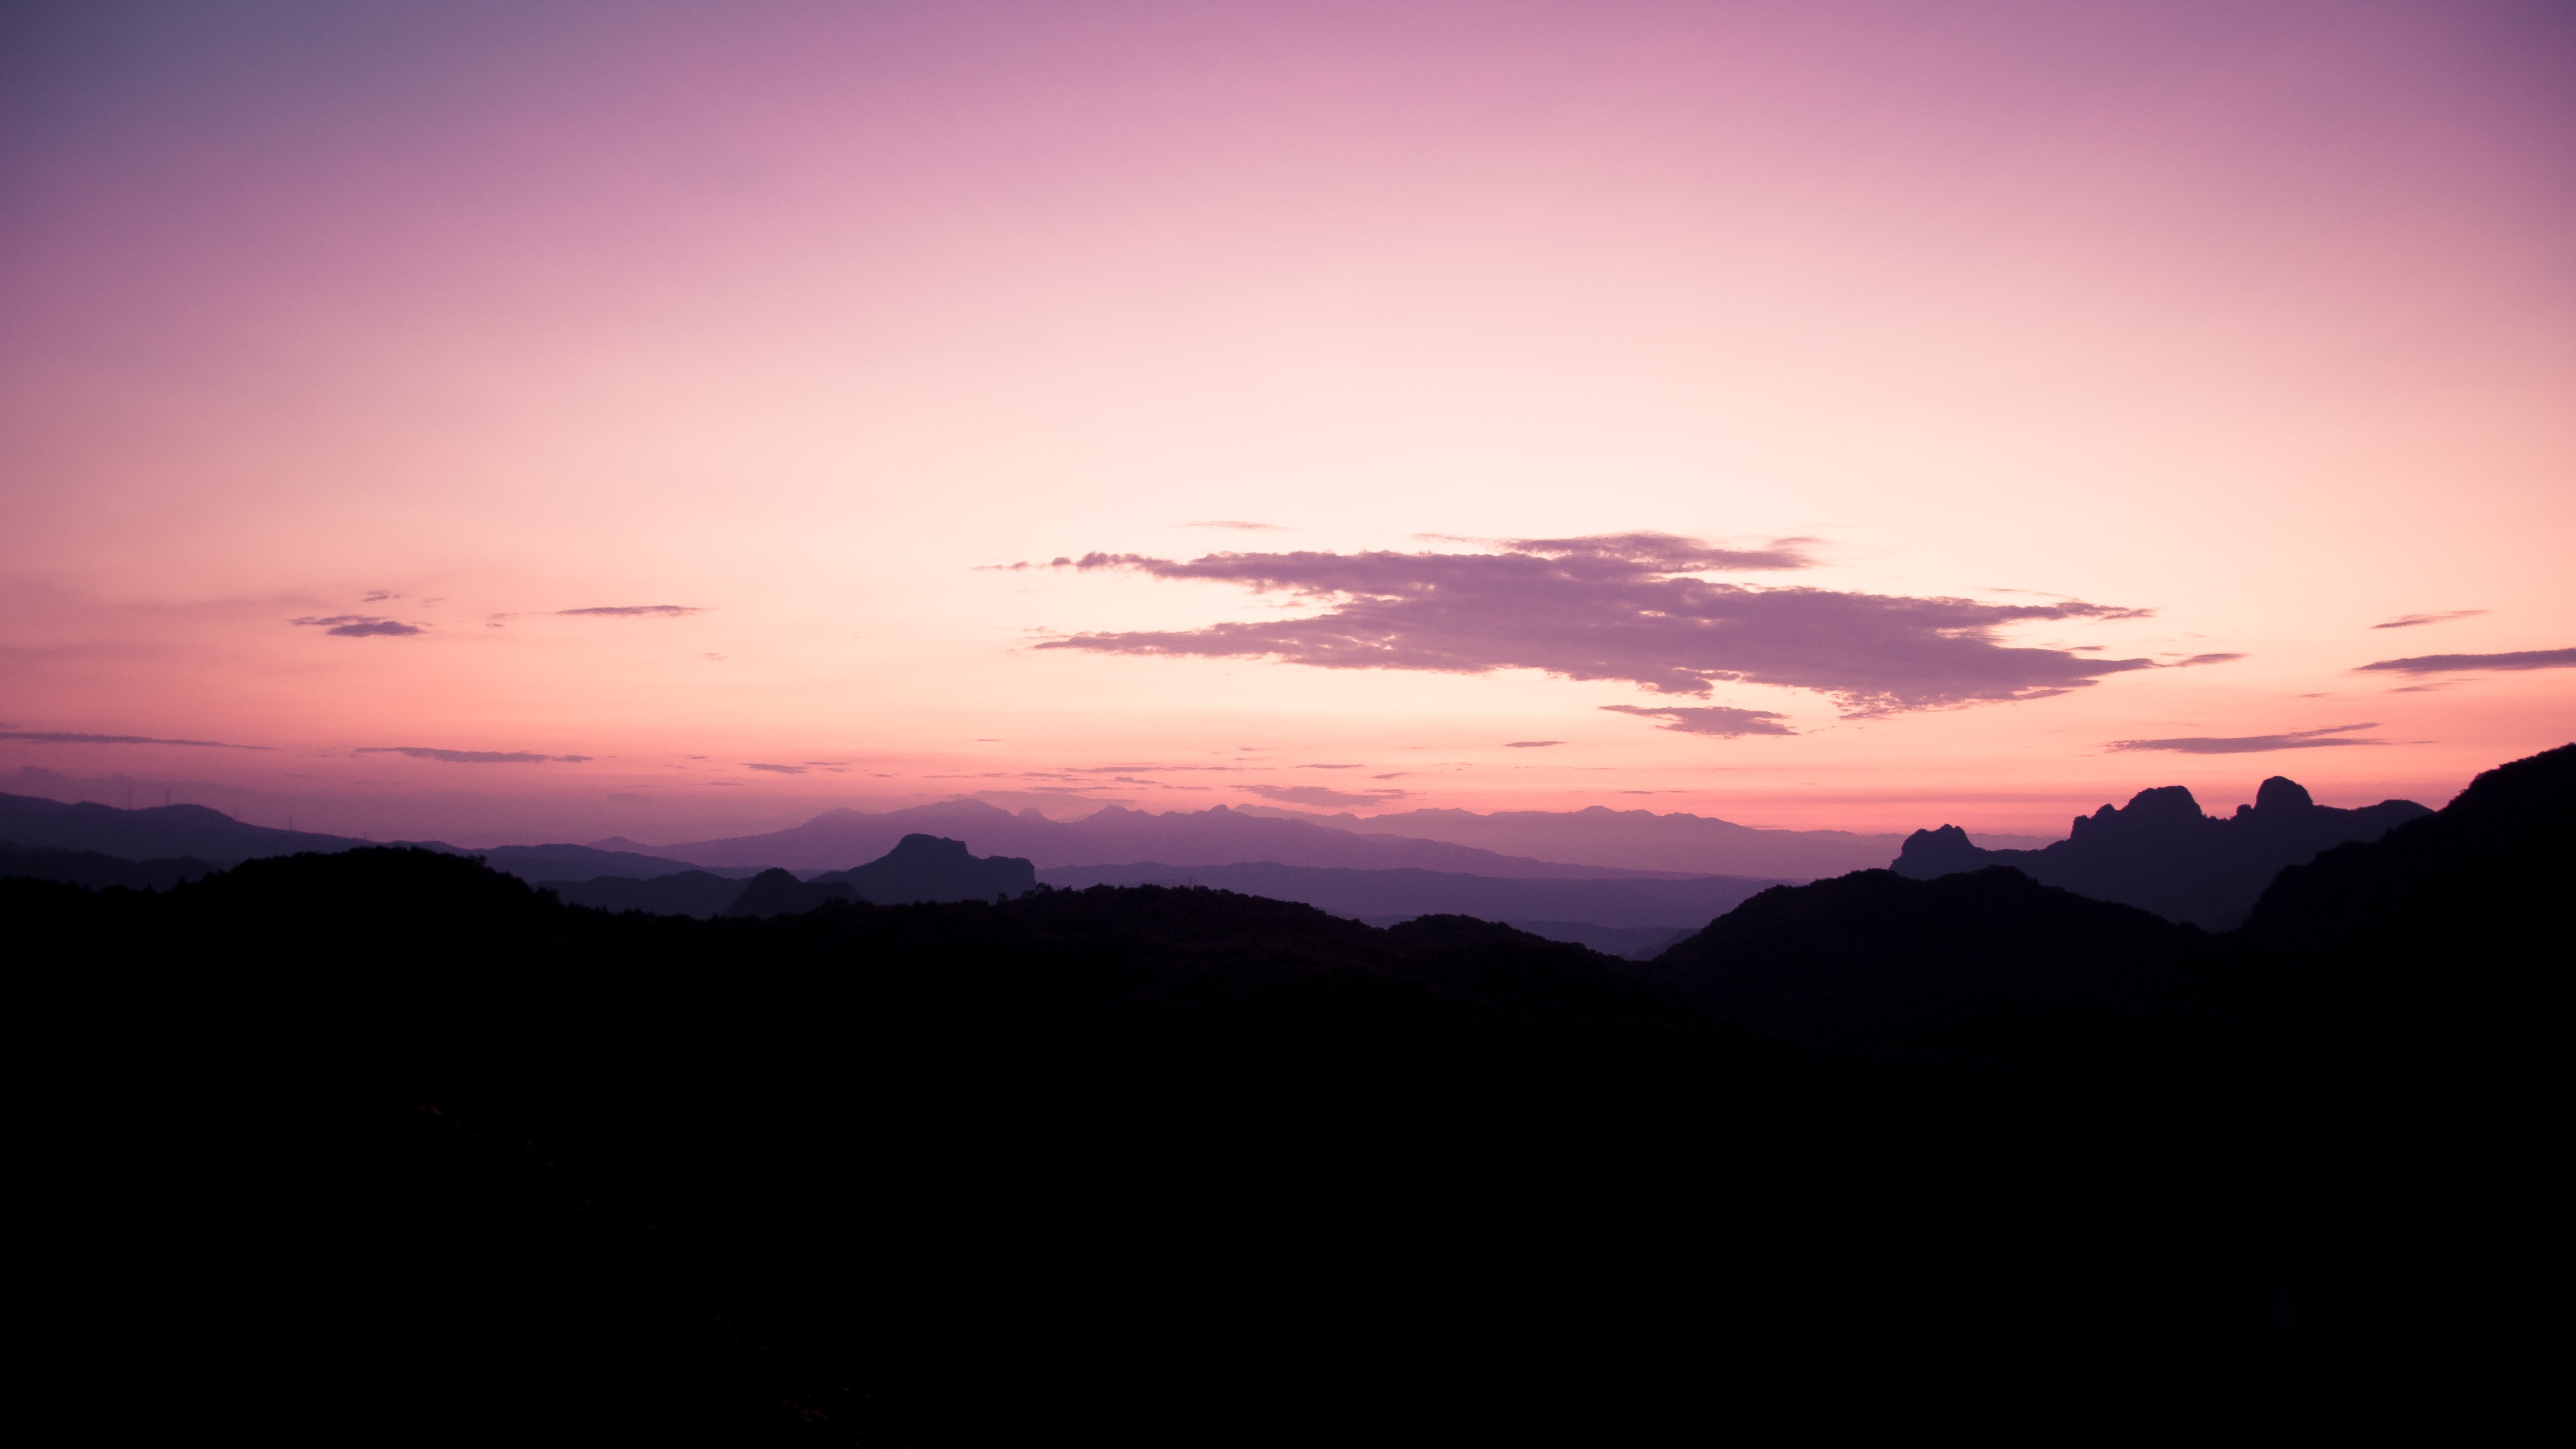
horizon, silhouette, mountain, cloud, sky, sun, sunrise, sunset, morning, hill, dawn, atmosphere, mountain range, dusk, evening, afterglow, atmospheric phenomenon, mountainous landforms, red sky at morning